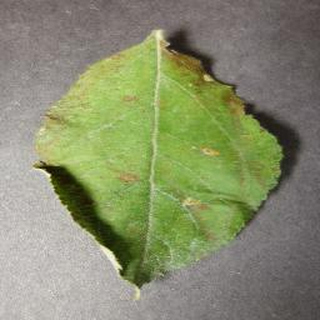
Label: apple_cedar_apple_rust